Braña

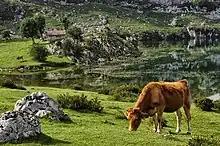
Cattle grazing in a braña next to Lagos de Covadonga

"Teitos" are stone houses with arched roofs made of straw which are common in southwestern Asturias, especially Somiedo. The most famous teitos are in the braña of Pornacal, which today serves as a tourist attraction.